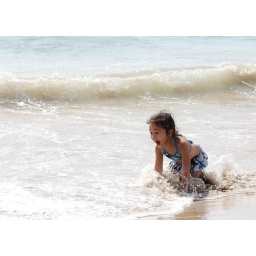
girl playing in water